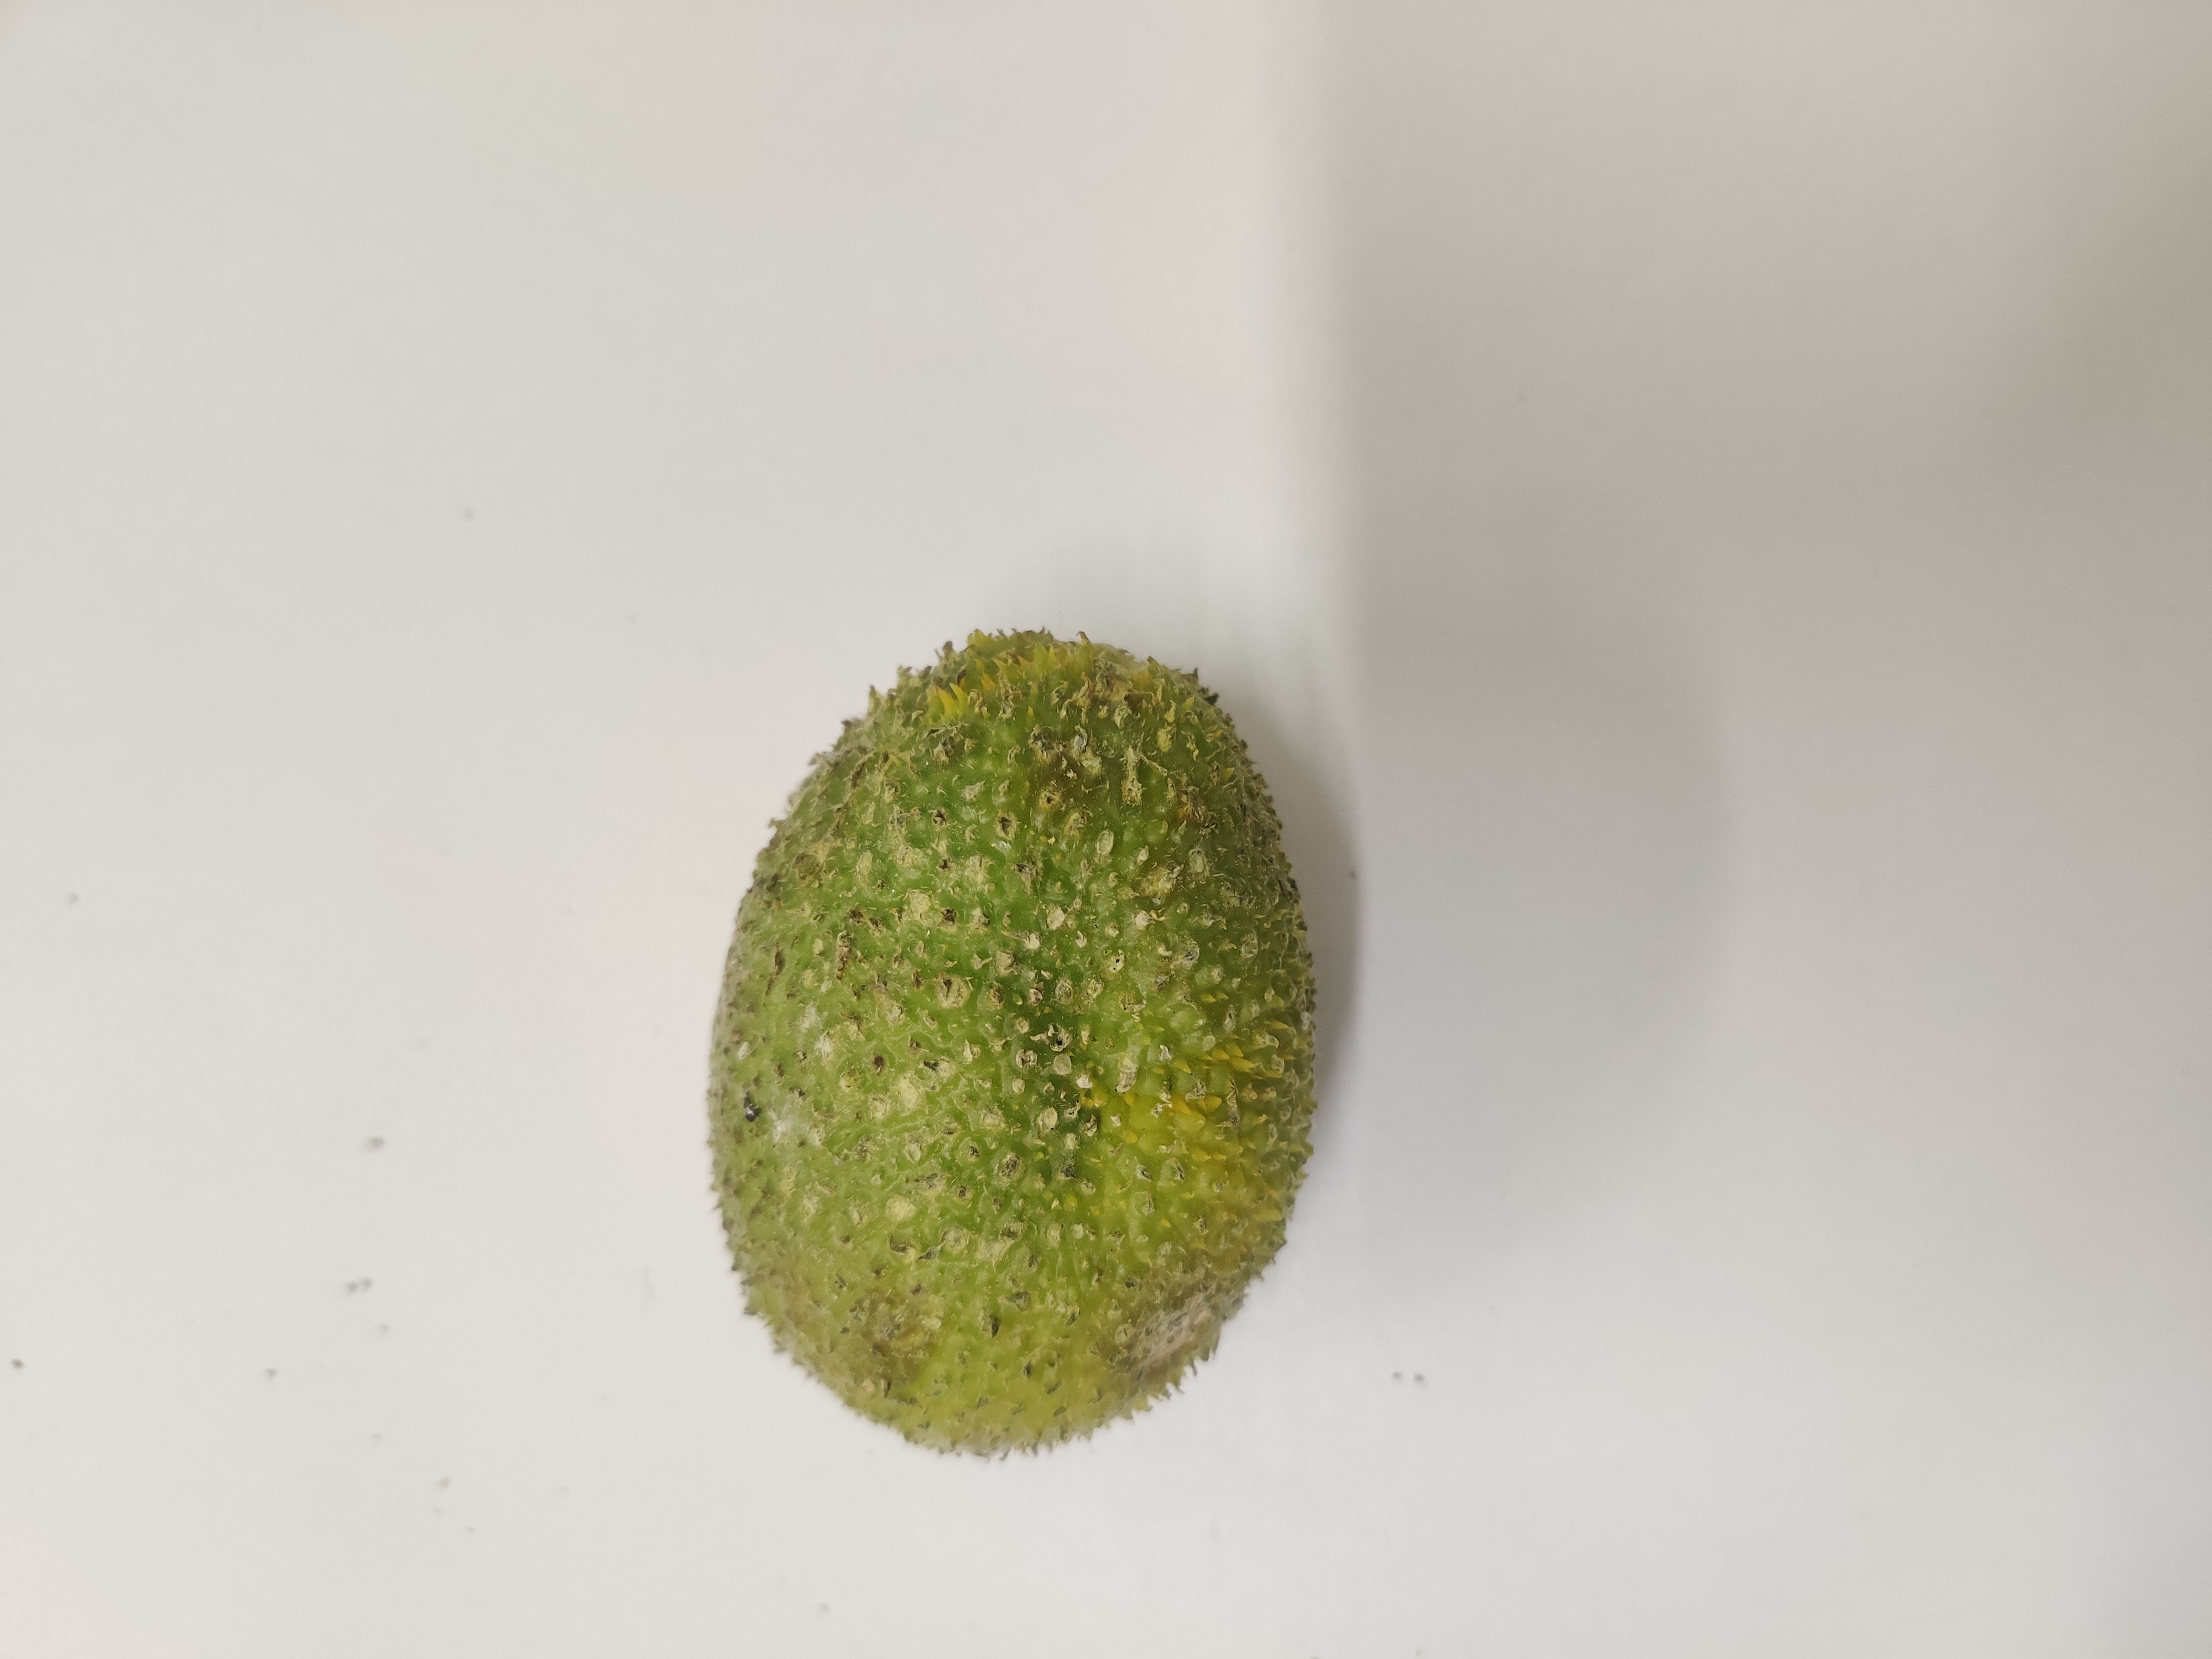
Crop: Spiny Gourd
Condition: Severely Damaged